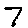
Label: 7